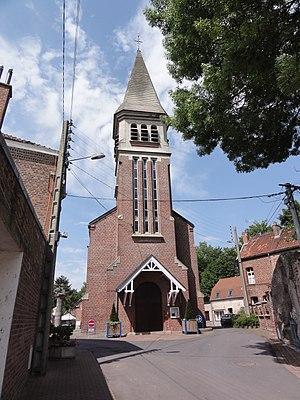
Famars (Nord,Fr) église de l'Assomption-de-Marie
Famars, en région Hauts-de-France.